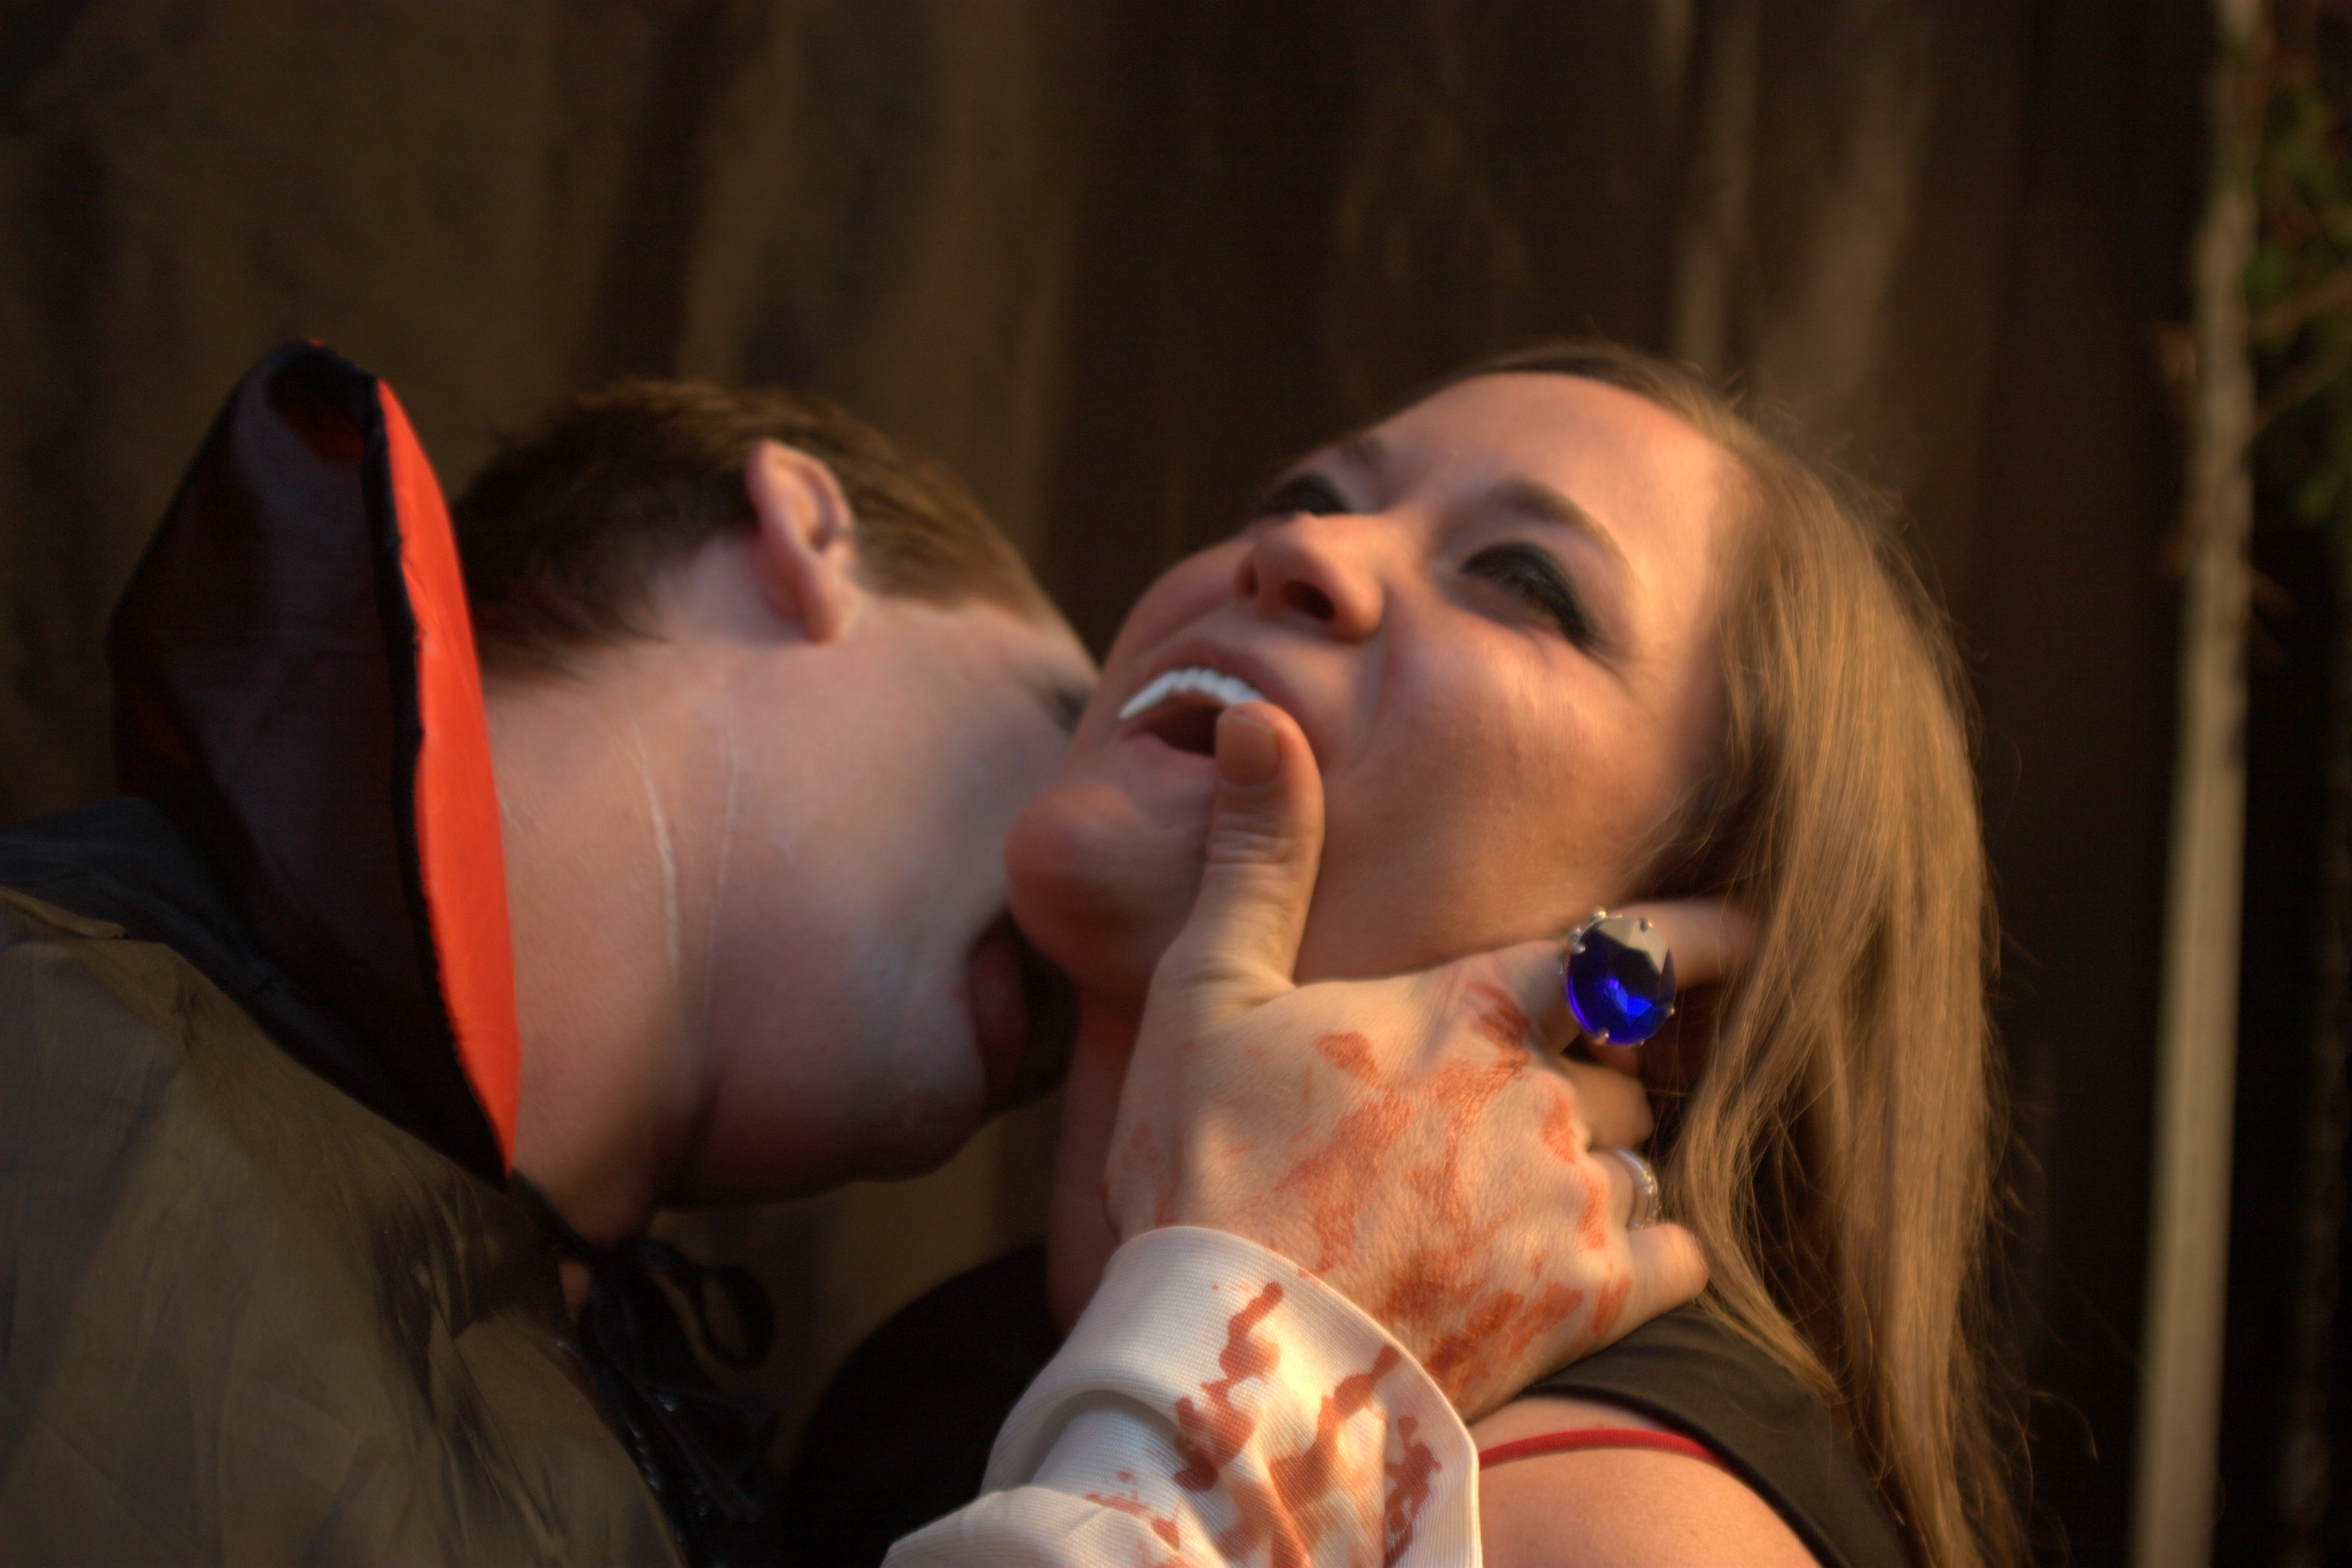
man, person, woman, halloween, child, mouth, nose, fun, eye, organ, vampire, interaction, sense, bitten, human action